Trans-Alaska Pipeline System

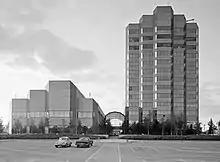
Alaska headquarters of BP in Anchorage

In February 1969, before the SS "Manhattan" had even sailed from its East Coast starting point, the Trans-Alaska Pipeline System (TAPS), an unincorporated joint group created by ARCO, British Petroleum, and Humble Oil in October 1968, asked for permission from the United States Department of the Interior to begin geological and engineering studies of a proposed oil pipeline route from Prudhoe Bay to Valdez, across Alaska. Even before the first feasibility studies began, the oil companies had chosen the approximate route of the pipeline.